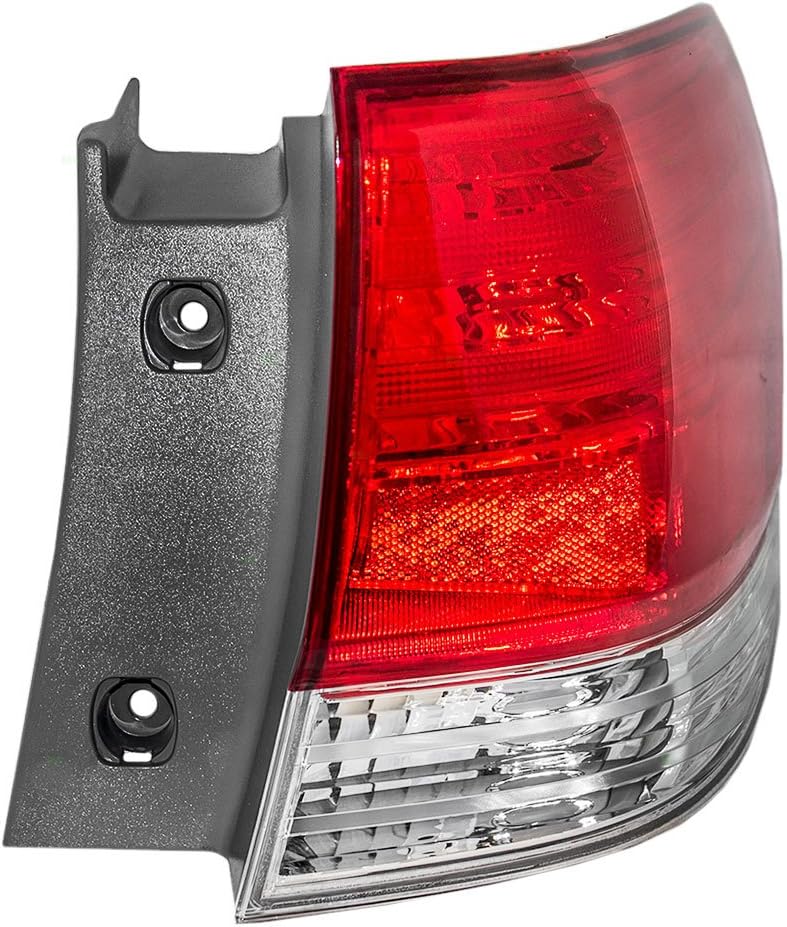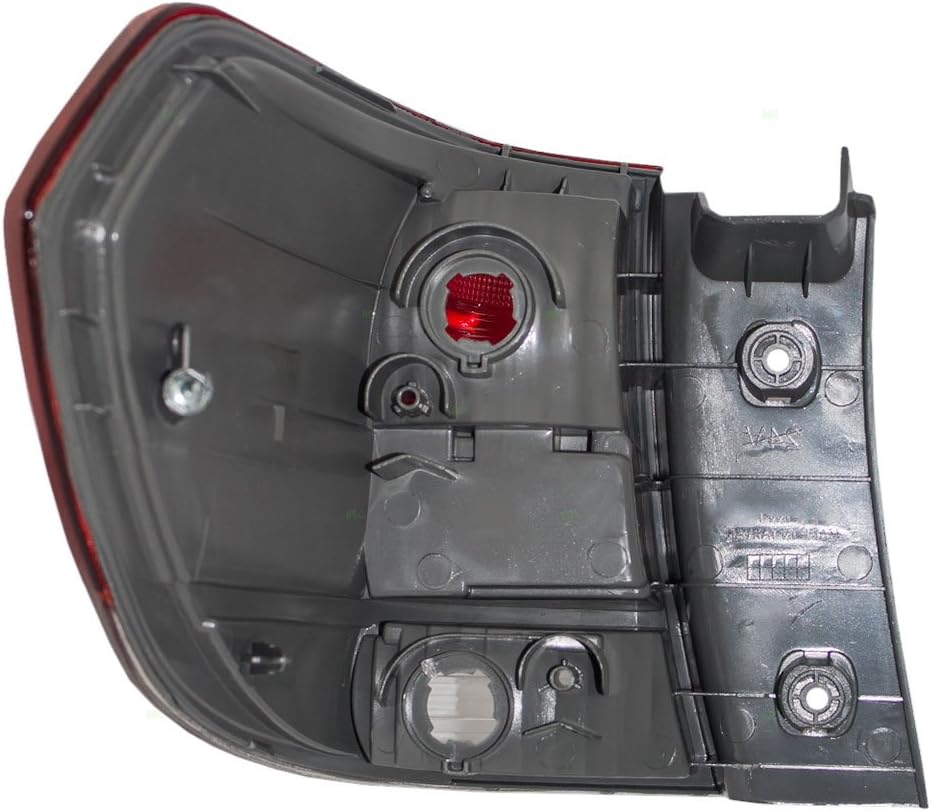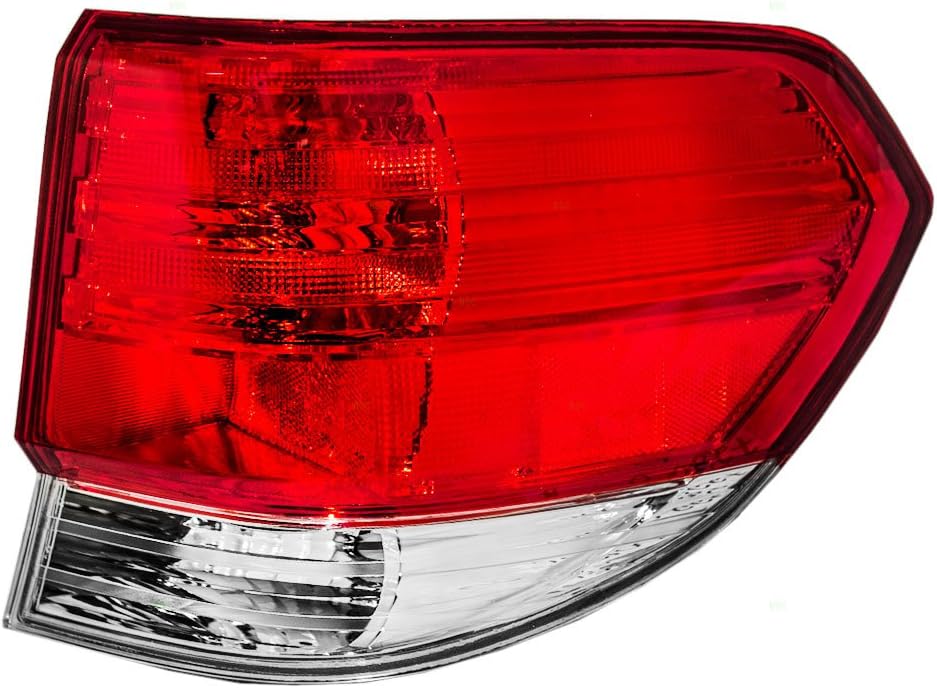
Brock Replacement Passengers Taillight Tail Lamp Compatible with 08-10 Van 33501SHJA51
Category: Automotive
Product description Passengers TaillightFeatures - Quarter Panel Mounted - DOT StampedFITMENTAftermarket Replacement Part Compatible with: Odyssey 2008 2009 2010 QualityUnless noted otherwise, these are new aftermarket parts. They are manufactured to align with Original Equipment (OE) specifications and act as a direct replacement for the factory part, not as an upgrade or improvement. They will fit and function as the original factory part did.See Seller details for available warranty, return policy and more. Manufacturer Contact Information Please contact seller direct for warranty claims.
Features: Brightness and clarity for maximum safety | New aftermarket units to match OEM specifications | Meets all safety standards, DOT stamped | 1-Year Limited Warranty | Premium Components Quality Tested For Reliable Performance